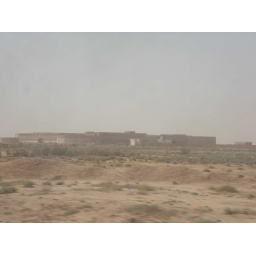
Not sure what this building is, but part of the wall fell down in the middle of it.